Alfonso of Molina

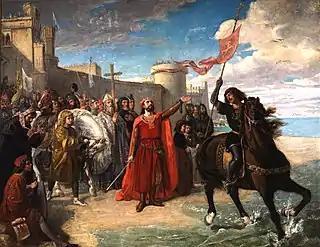
Alfonso X taking possession of the sea after the conquest of Cádiz. Matías Moreno. 1866.

In the division of the territory of Seville proclaimed on 1 May 1253, almost a year after the death of his brother Ferdinand III and during the reign of his nephew Alfonso X, Infante Alfonso of Molina received large grants and was one of the greatest beneficiaries of the land distribution due to his status as younger brother of Ferdinand III. The late king had asked his son Alfonso X in his will to hold him in high regard.